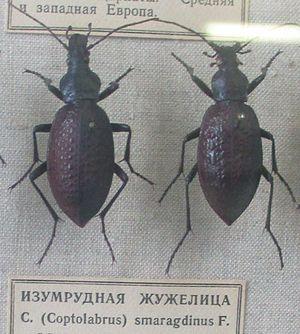
Musée zoologique de Saint-Pétersbourg - Carabus (Coptolabrus) smaragdinus